Capilla del Cristo de la Alameda (Algeciras)

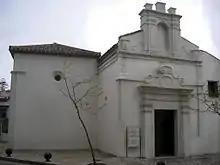

Capilla del Cristo de la Alameda is a chapel in Algeciras, Spain. It was built in 1776 at the initiative of the priest Domingo Perez. The building was then situated along one of Algeciras's main streets of the time, Calle Alameda, and was attended by many sailors entering the port. In 1931 the church was assaulted and in subsequent years was converted into a storehouse and then an auto repair shop until the late 1990s when the city recovered it and it became the headquarters of the Municipal Museum of Sacred Art. The chapel consists of a single room and a small sacristy, and has a Baroque gabled facade.